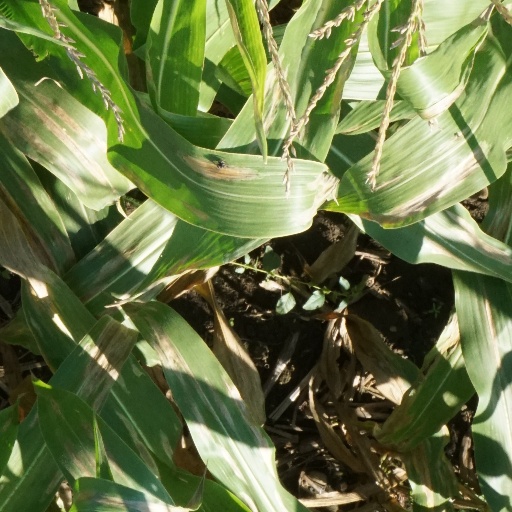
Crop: maize; corn